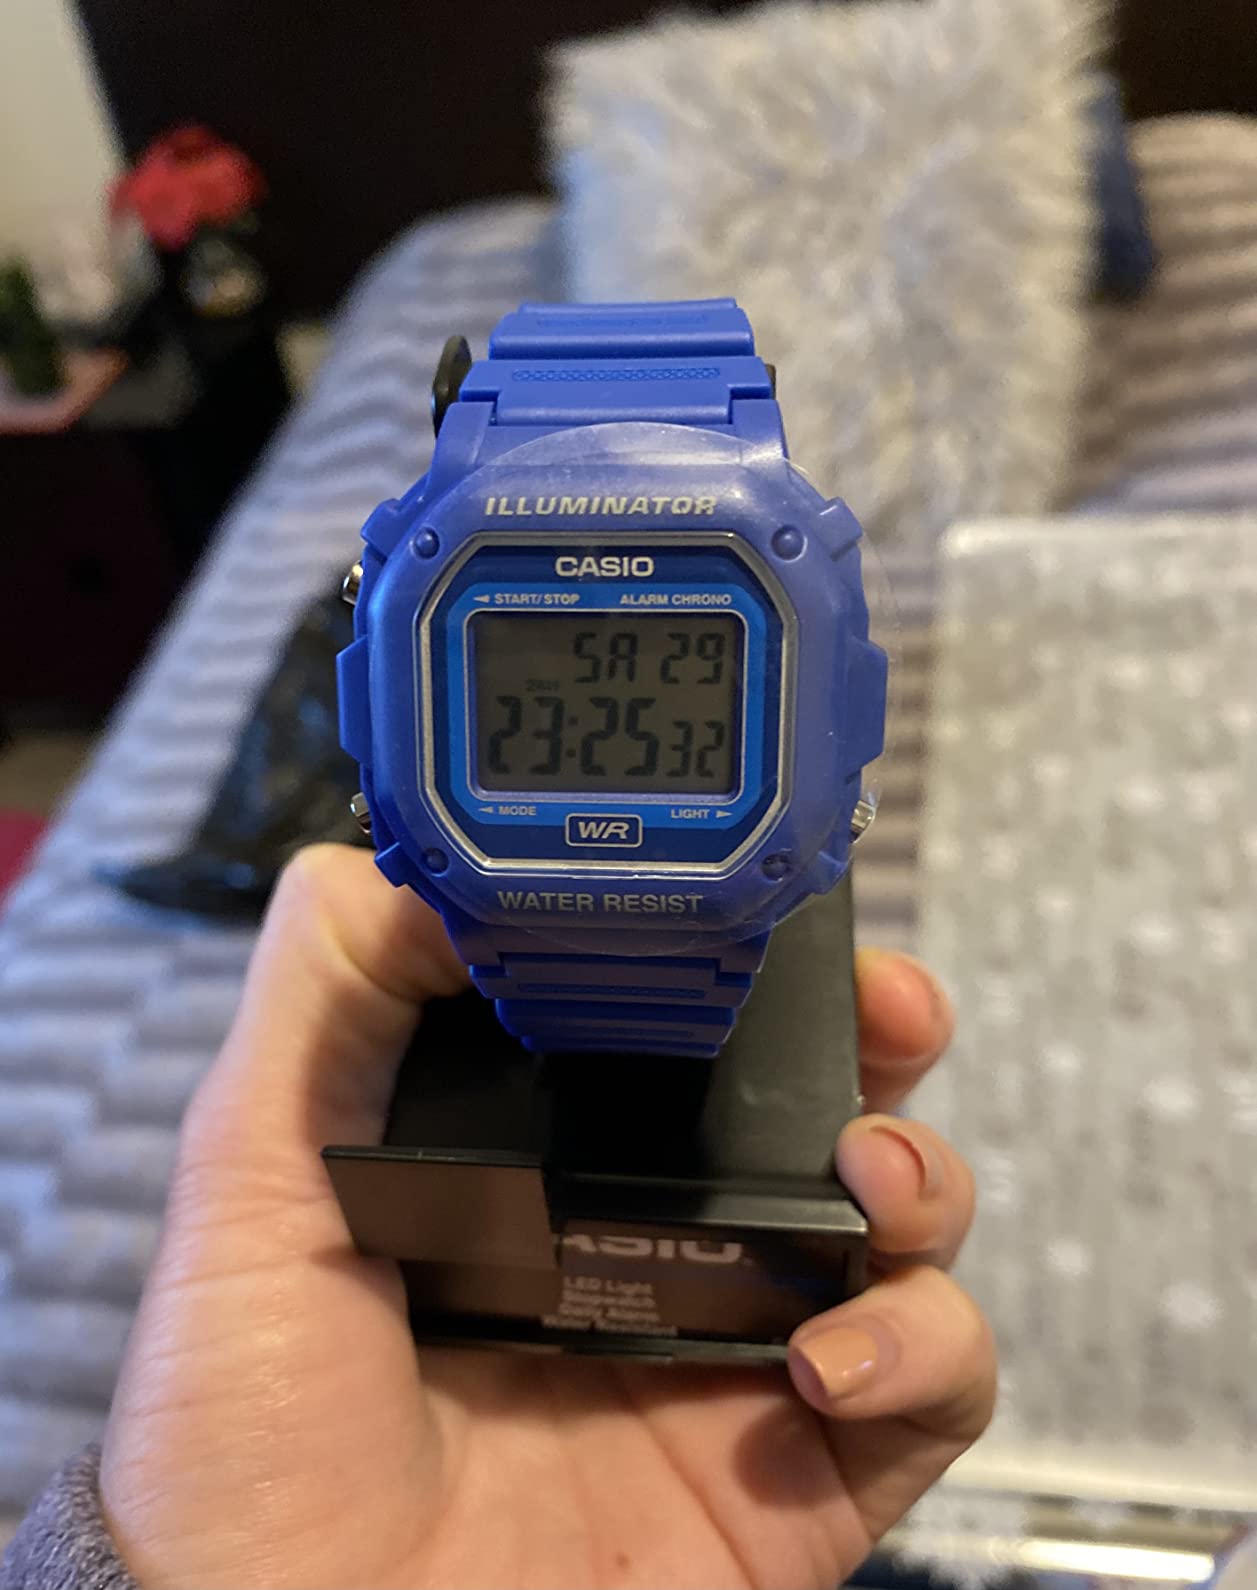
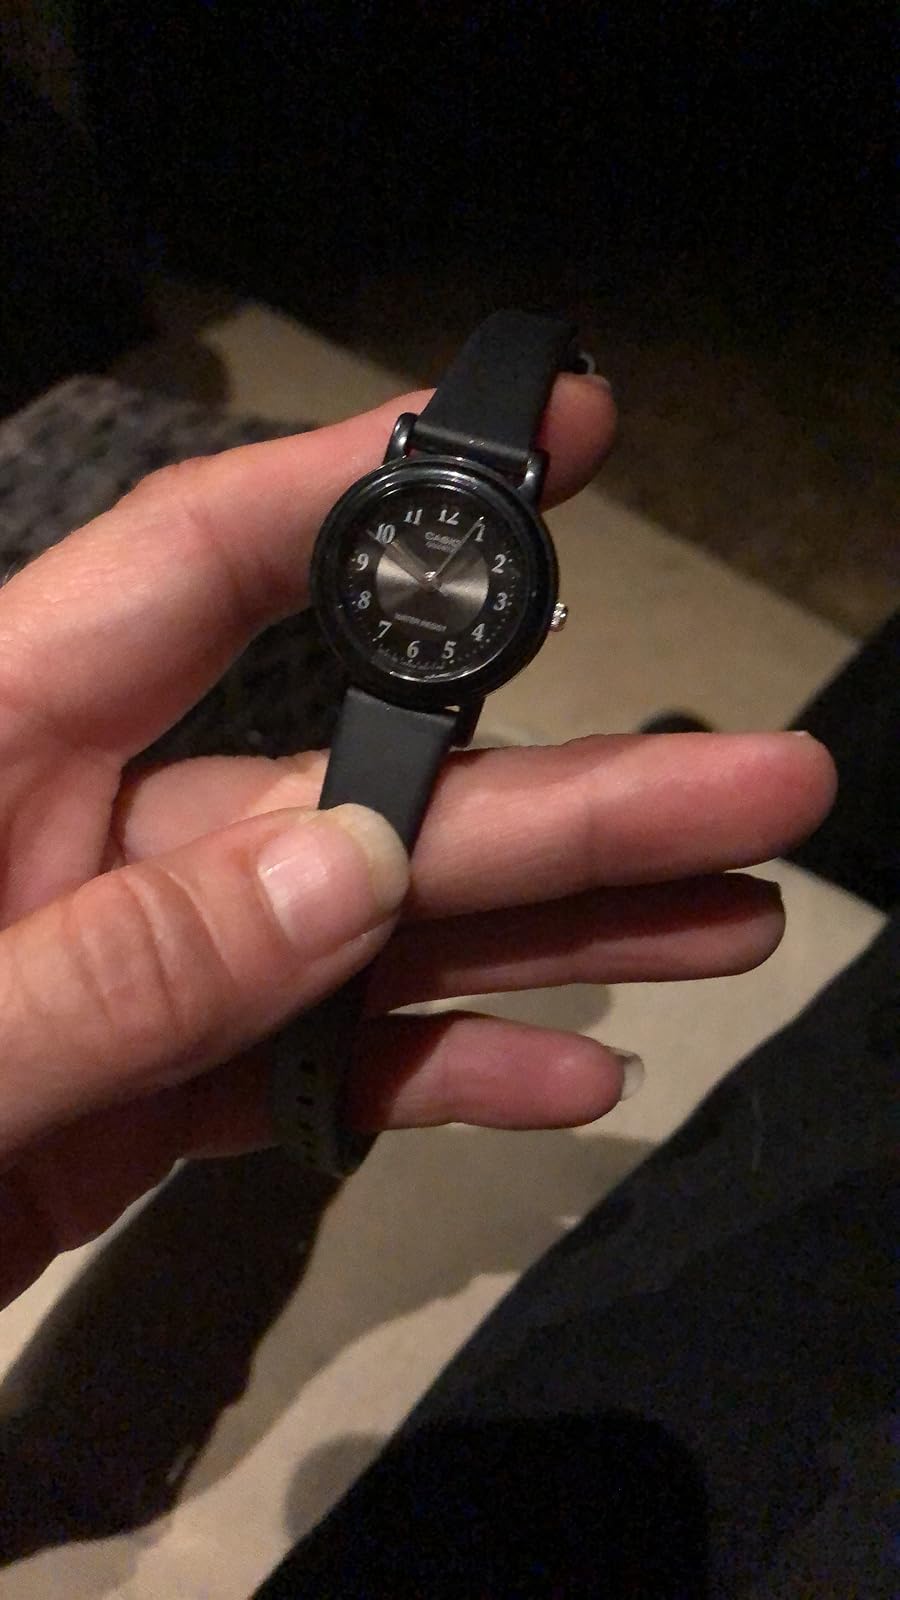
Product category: accessories_watch
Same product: no